Dean of Achonry

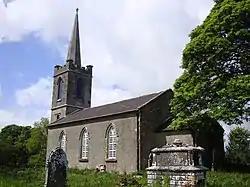
Former Achonry Cathedral

The Dean of Achonry used to be based at the Cathedral Church of St Crumnathy, Achonry (closed in 1997) in the Diocese of Achonry within the united bishopric of Tuam, Killala and Achonry of the Church of Ireland.